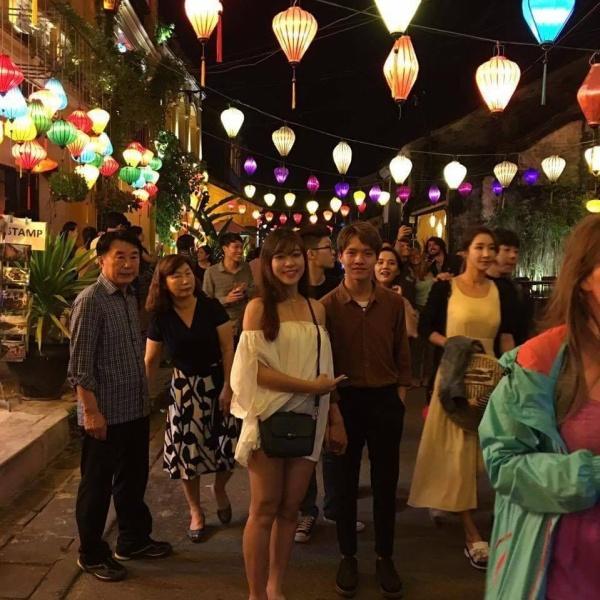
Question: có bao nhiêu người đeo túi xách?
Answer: có một người đeo túi xách